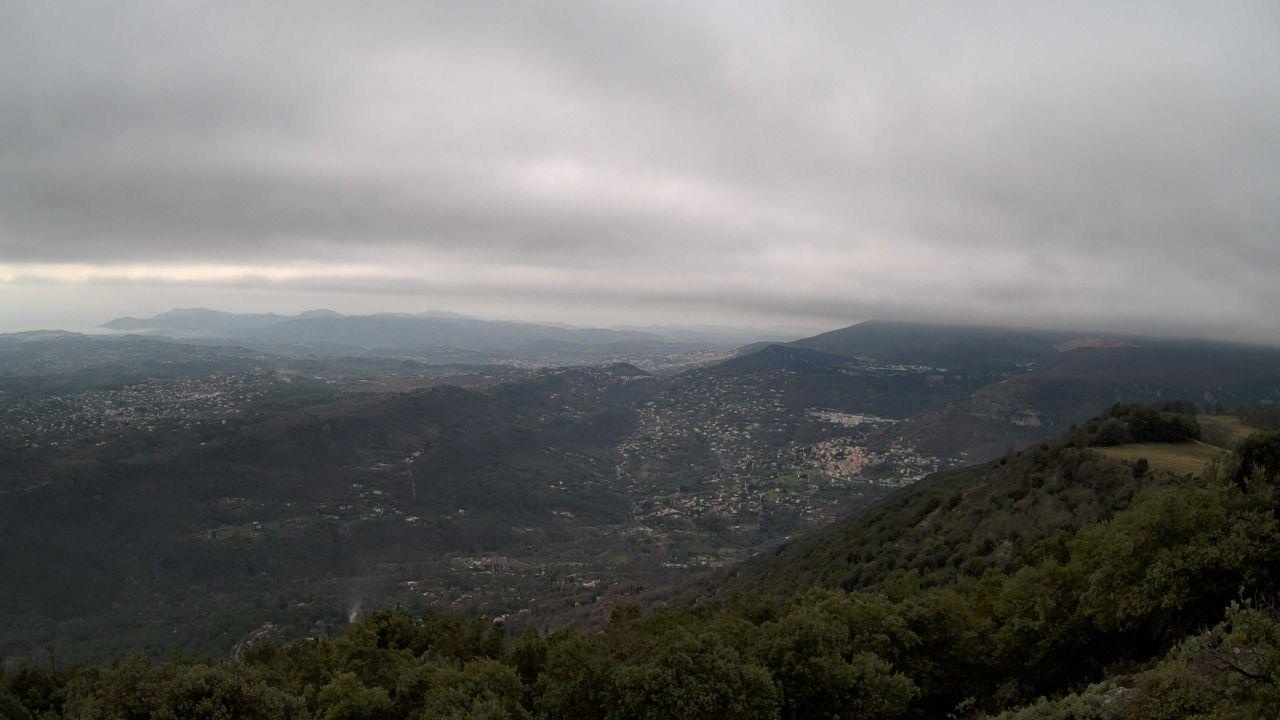
Fire: no
Smoke: yes